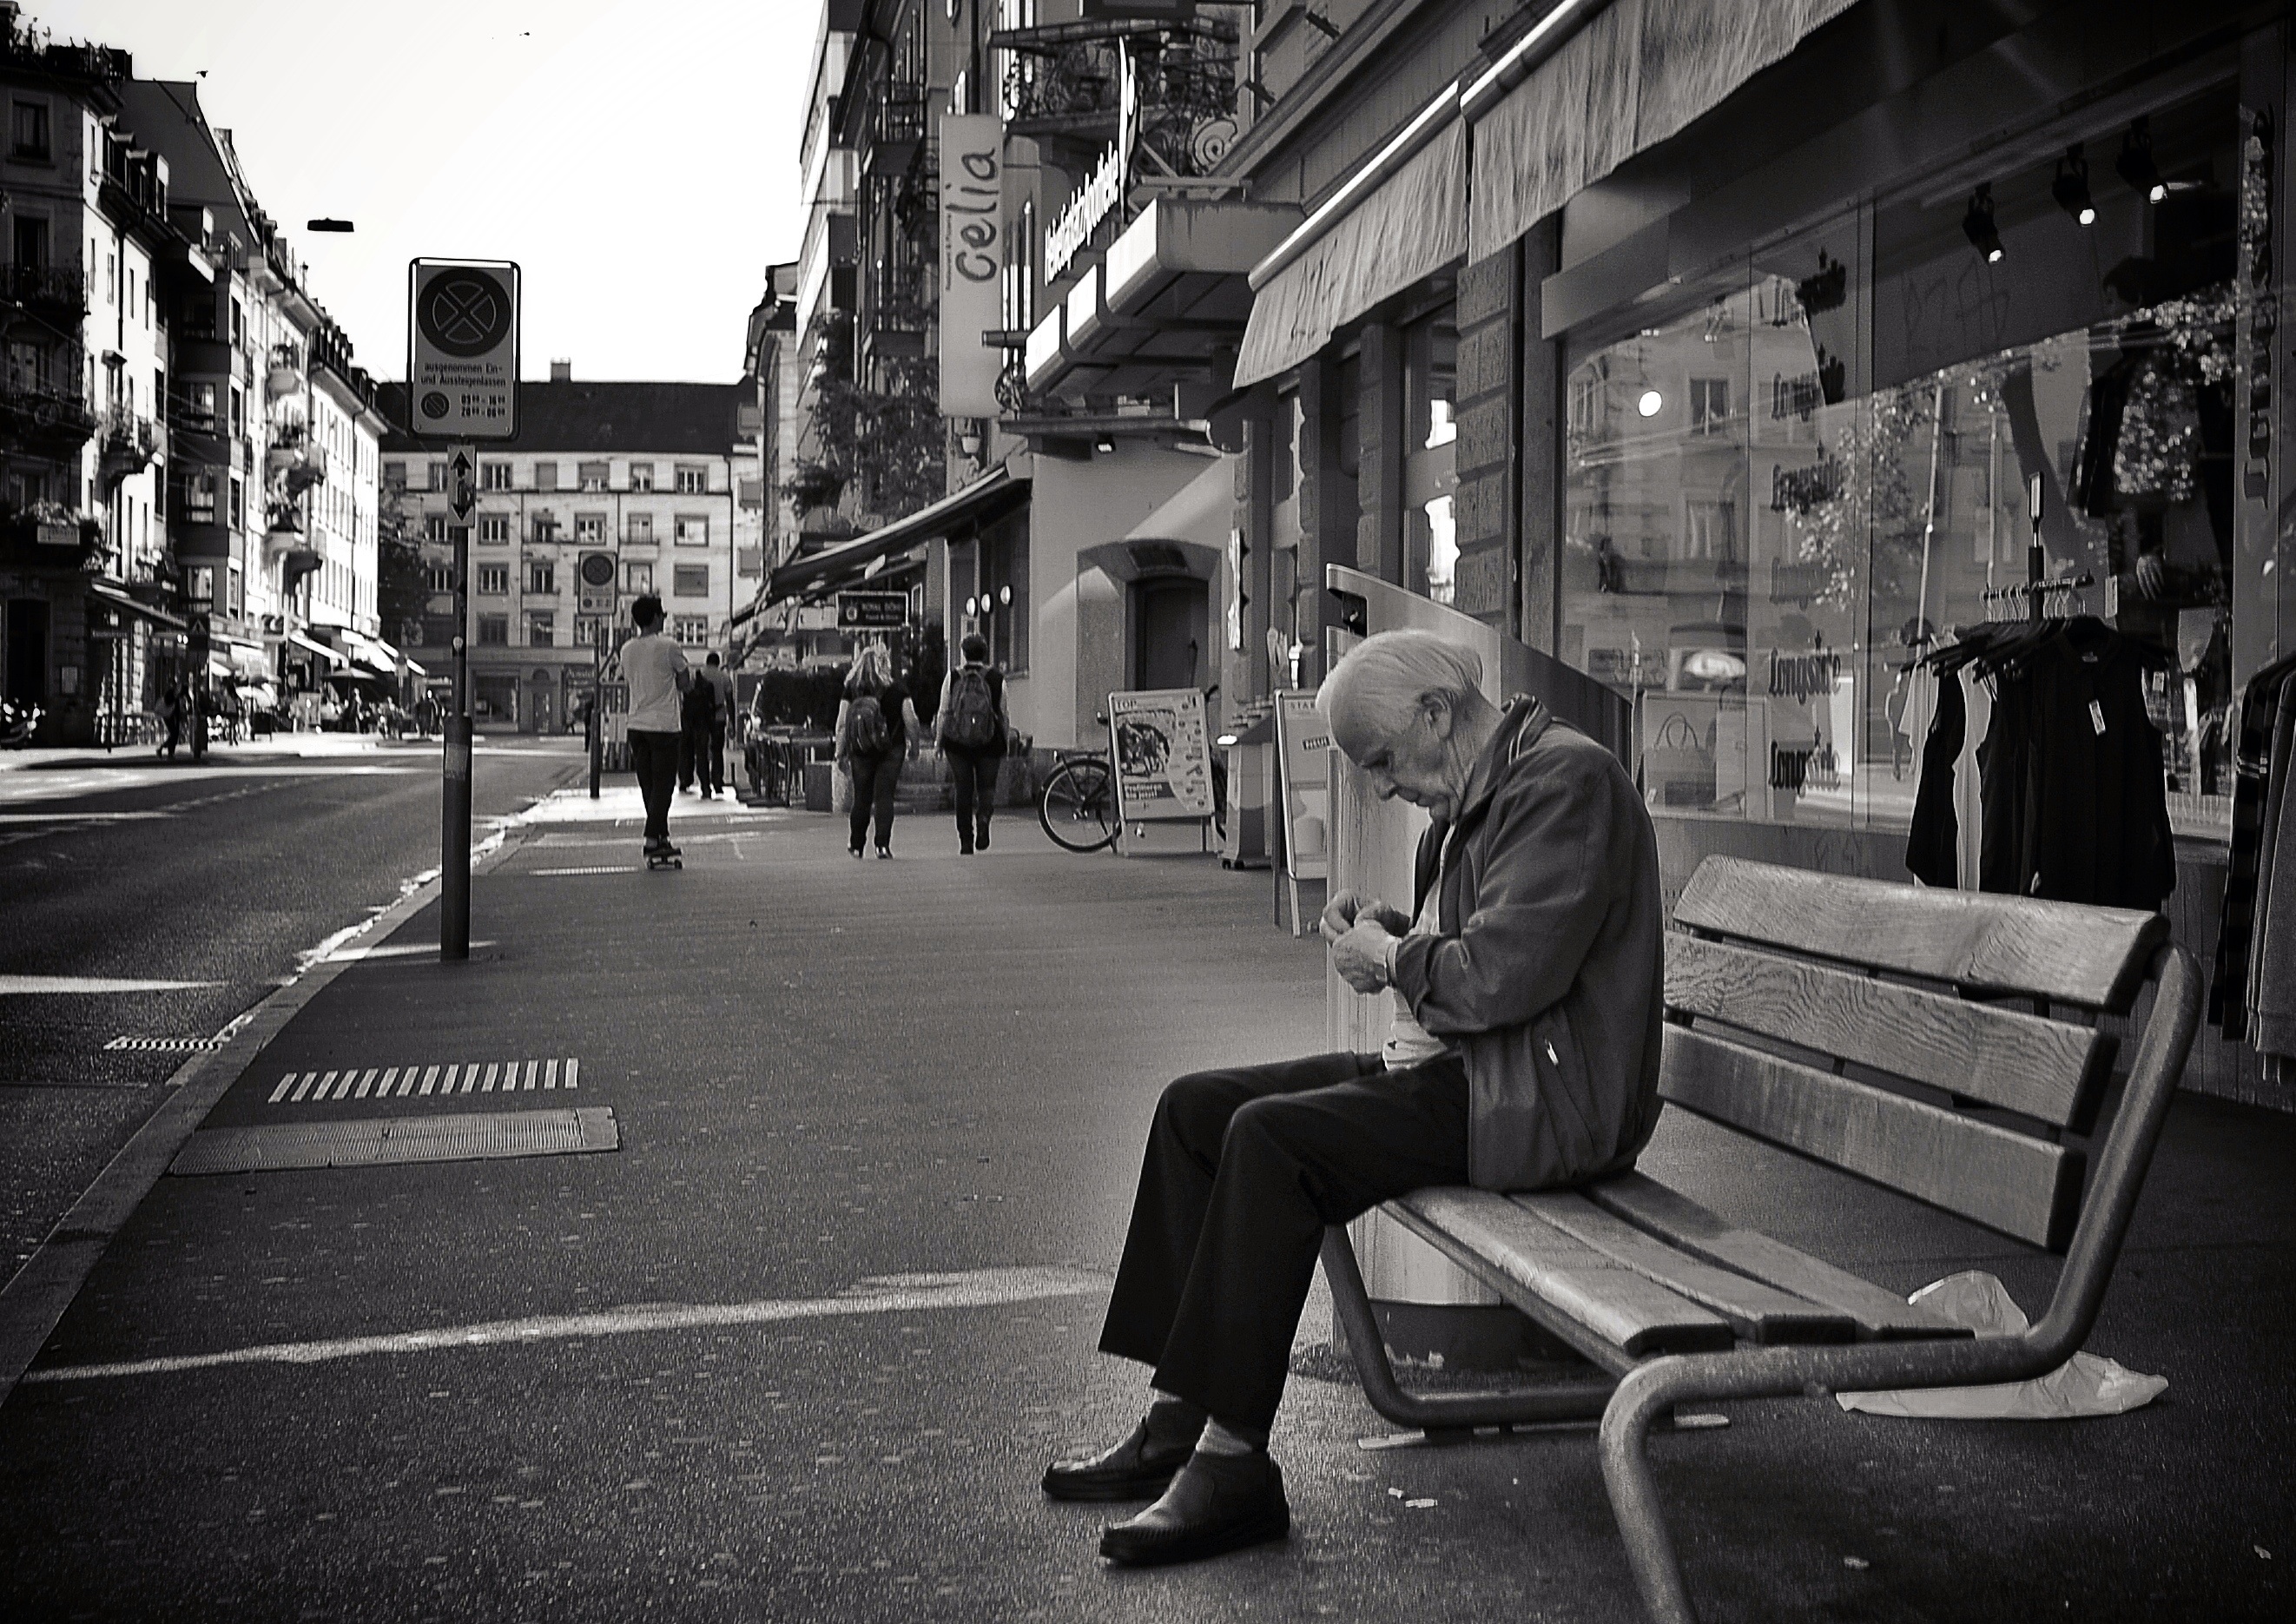
pedestrian, black and white, people, sun, road, street, photography, alley, city, urban, black, monochrome, streetphotography, bw, candid, infrastructure, swiss, stadt, photograph, snapshot, streetart, schweiz, switzerland, strasse, zurich, streetphoto, snapseed, schwarzundweiss, stphotographia, streetscene, shape, strassenszene, strassenfotografie, streetlife, streetpix, thomas8047, onthestreets, streetphotographer, 175528, langstrasse, zurichstreet, fascinationstreet, streetphotographie, nikond300s, z ri, z rilinie, z richzurich, streetartz ri, zurichz rich, monochrome photography, film noir